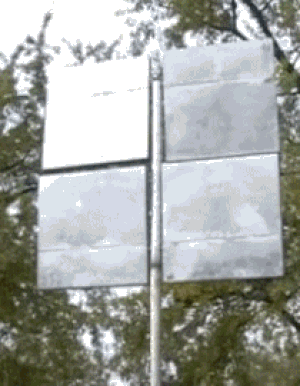
L'art cinétique est un courant artistique qui propose des œuvres contenant des parties en mouvement. Le mouvement peut être produit par le vent, le soleil, un moteur ou le spectateur. L'art cinétique englobe une grande variété de techniques et de styles qui se chevauchent. L'expression "art cinétique" apparaît pour la première fois au Museum für Gestaltung de Zürich en 1960.